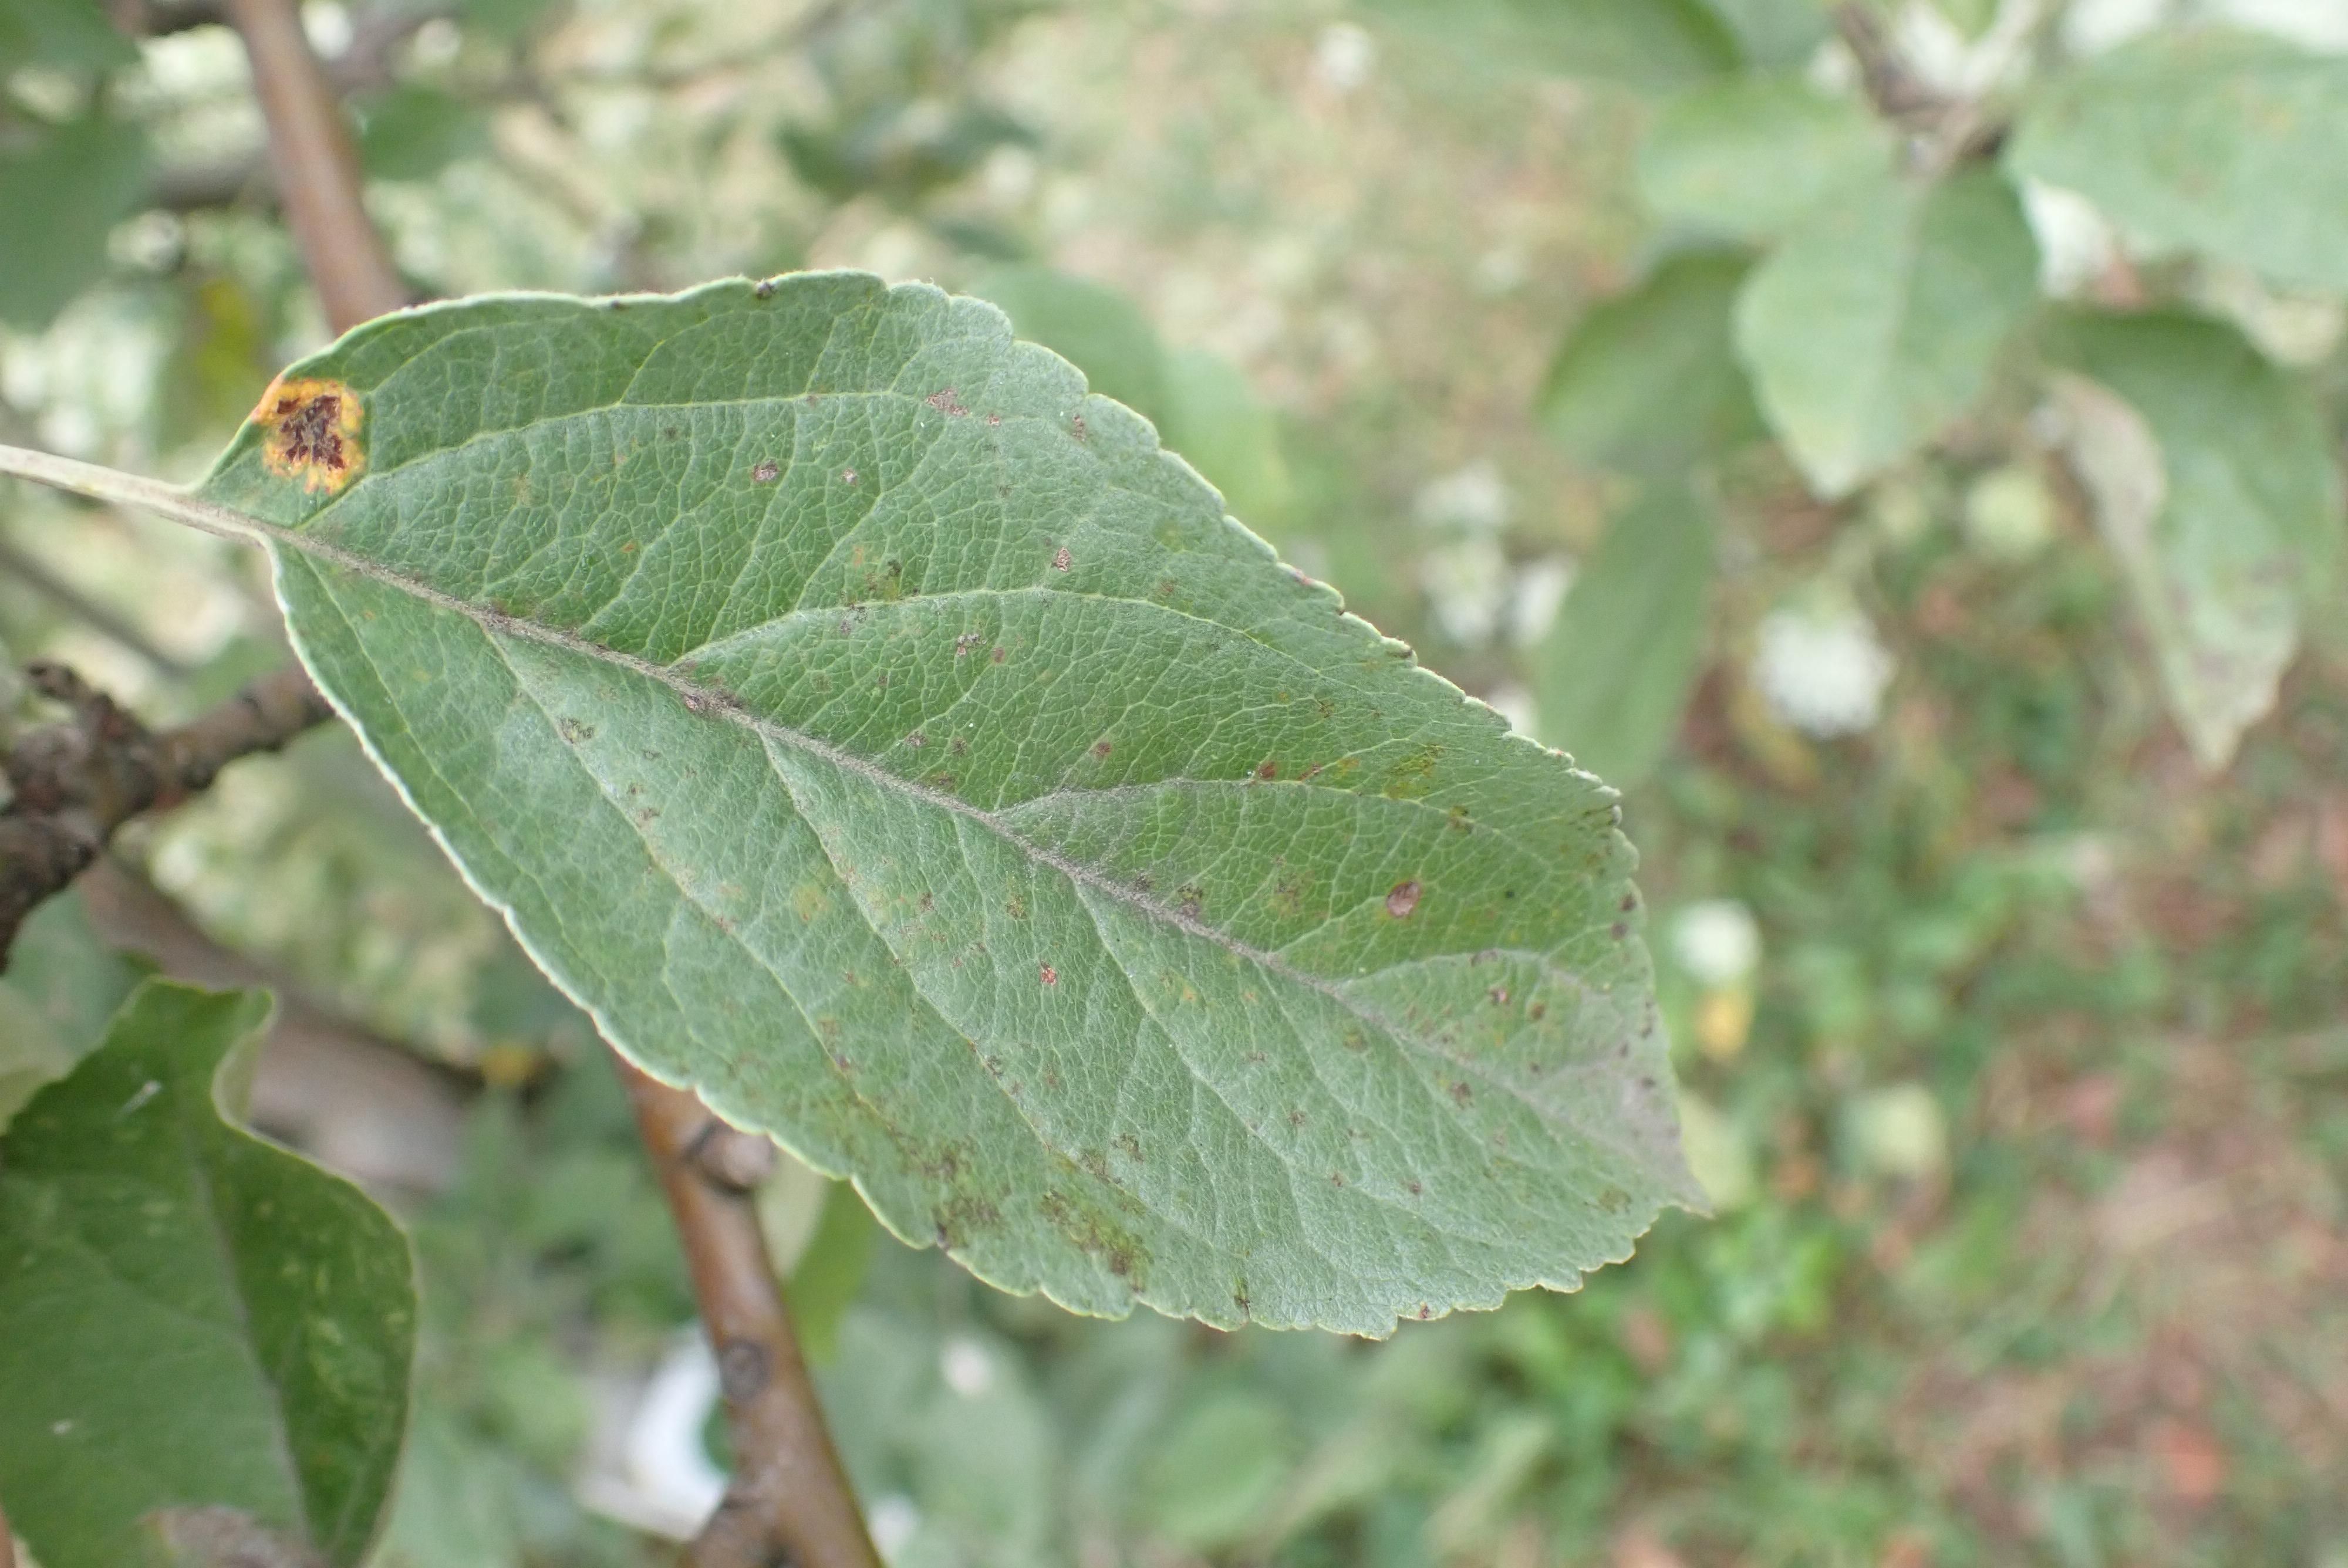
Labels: complex